Mexico City Metropolitan Cathedral

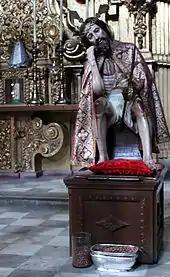
Lord of the cacao beans

The Chapel of Our Lady of Antigua was sponsored and built between 1653 and 1660 by a brotherhood of musicians and organists, which promoted devotion to this Virgin. Its altarpiece contains a painting of the Virgin, a copy of one found in the Cathedral of Seville. This copy was brought to New Spain by a merchant. Two other paintings show the birth of the Virgin and her presentation. Both were painted by Nicolás Rodriguez Juárez.